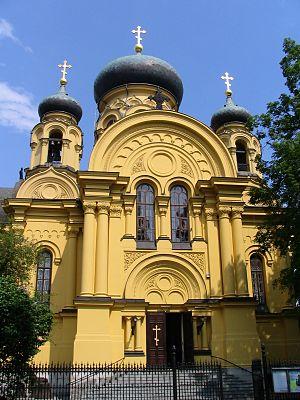
L'Église orthodoxe de Pologne est une juridication autocéphale de l'Église orthodoxe. Le primat de l'Église porte le titre de Métropolite de Varsovie et de toute la Pologne, avec résidence à Varsovie.